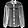
Label: Shirt